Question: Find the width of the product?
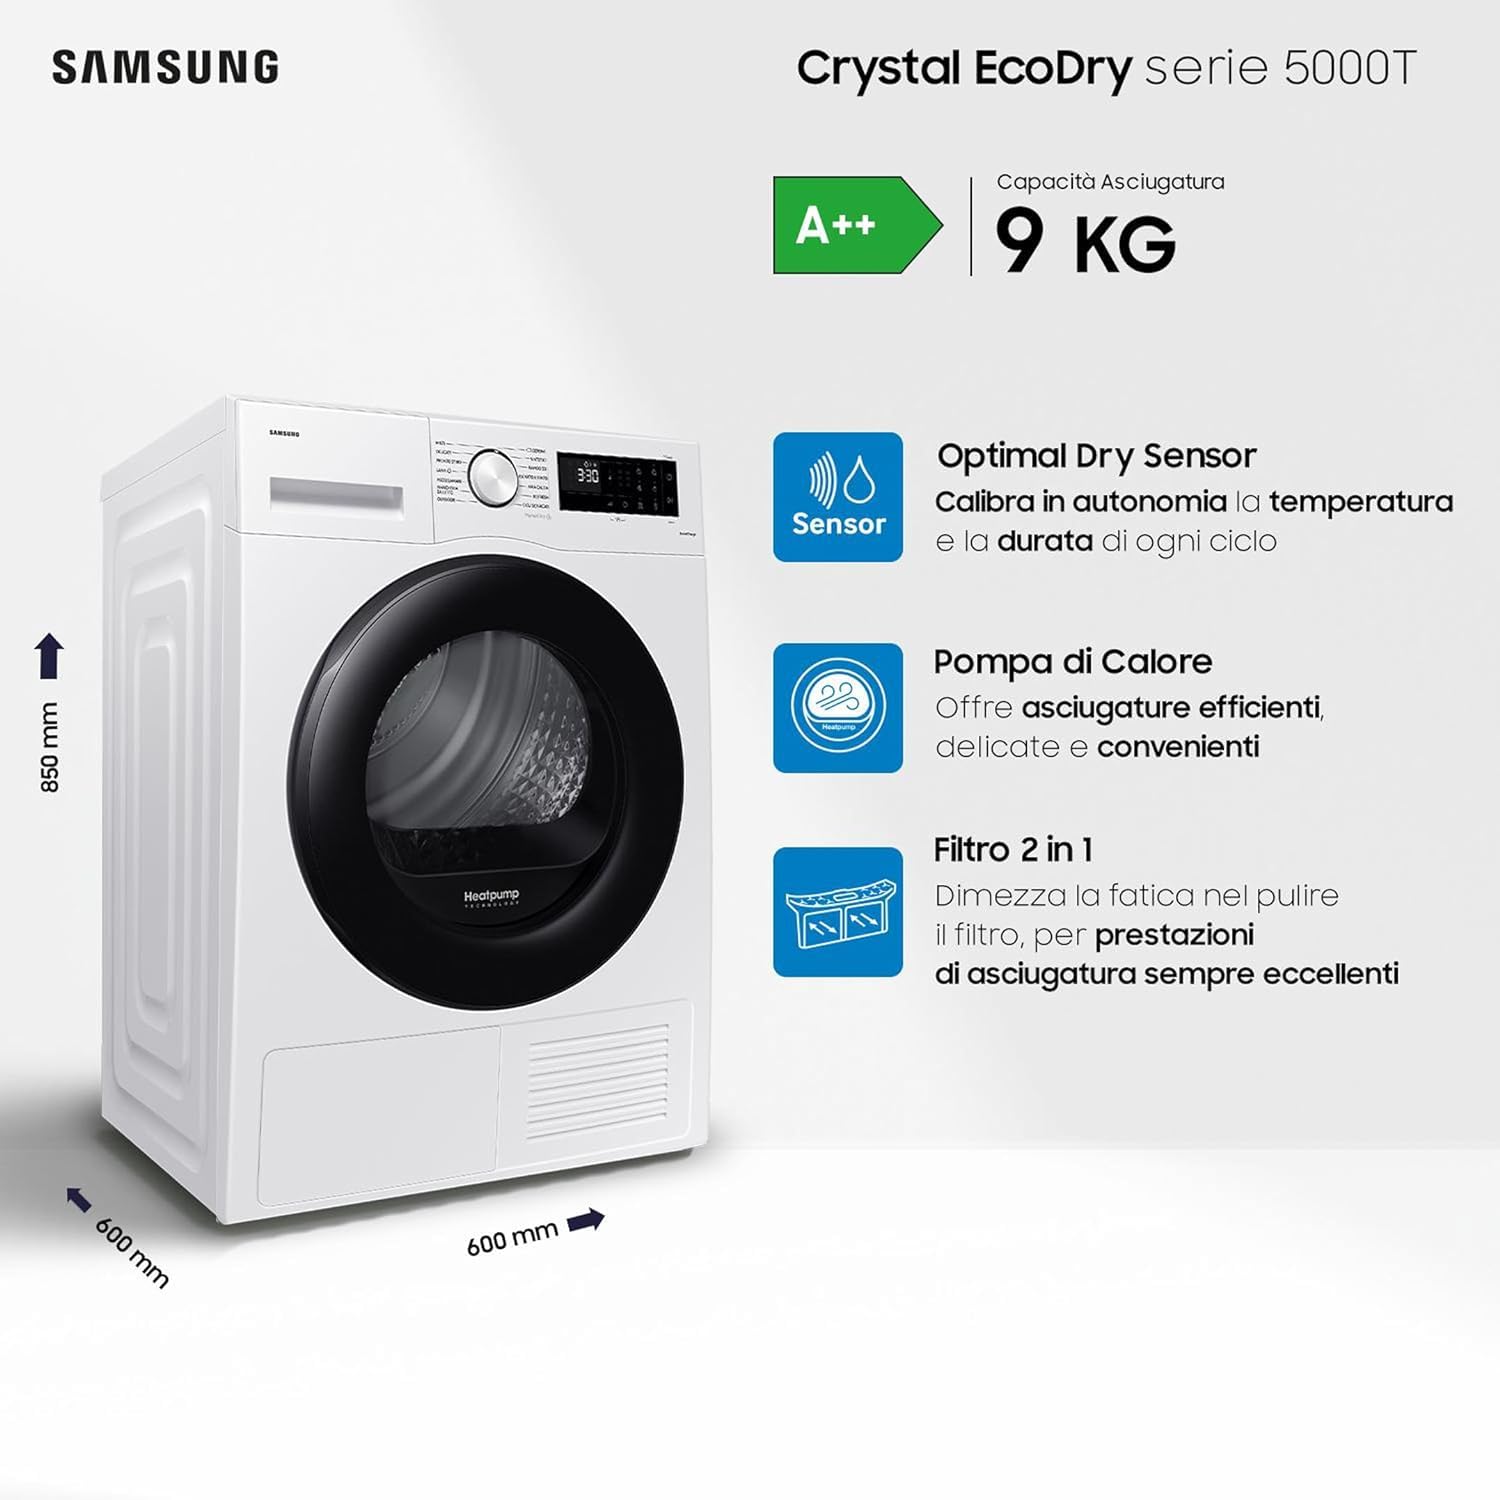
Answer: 600.0 millimetre